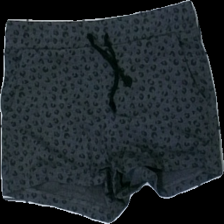
View: front
Type: Shorts
Category: Children
Brand: H&M
Colors: Grey
Material: 59% Cotton 41% Polyester
Pattern: Animal print
Cut: None
Size: 146
Season: All
Damage location: top center
Price range: 50-100
Recommended usage: Reuse